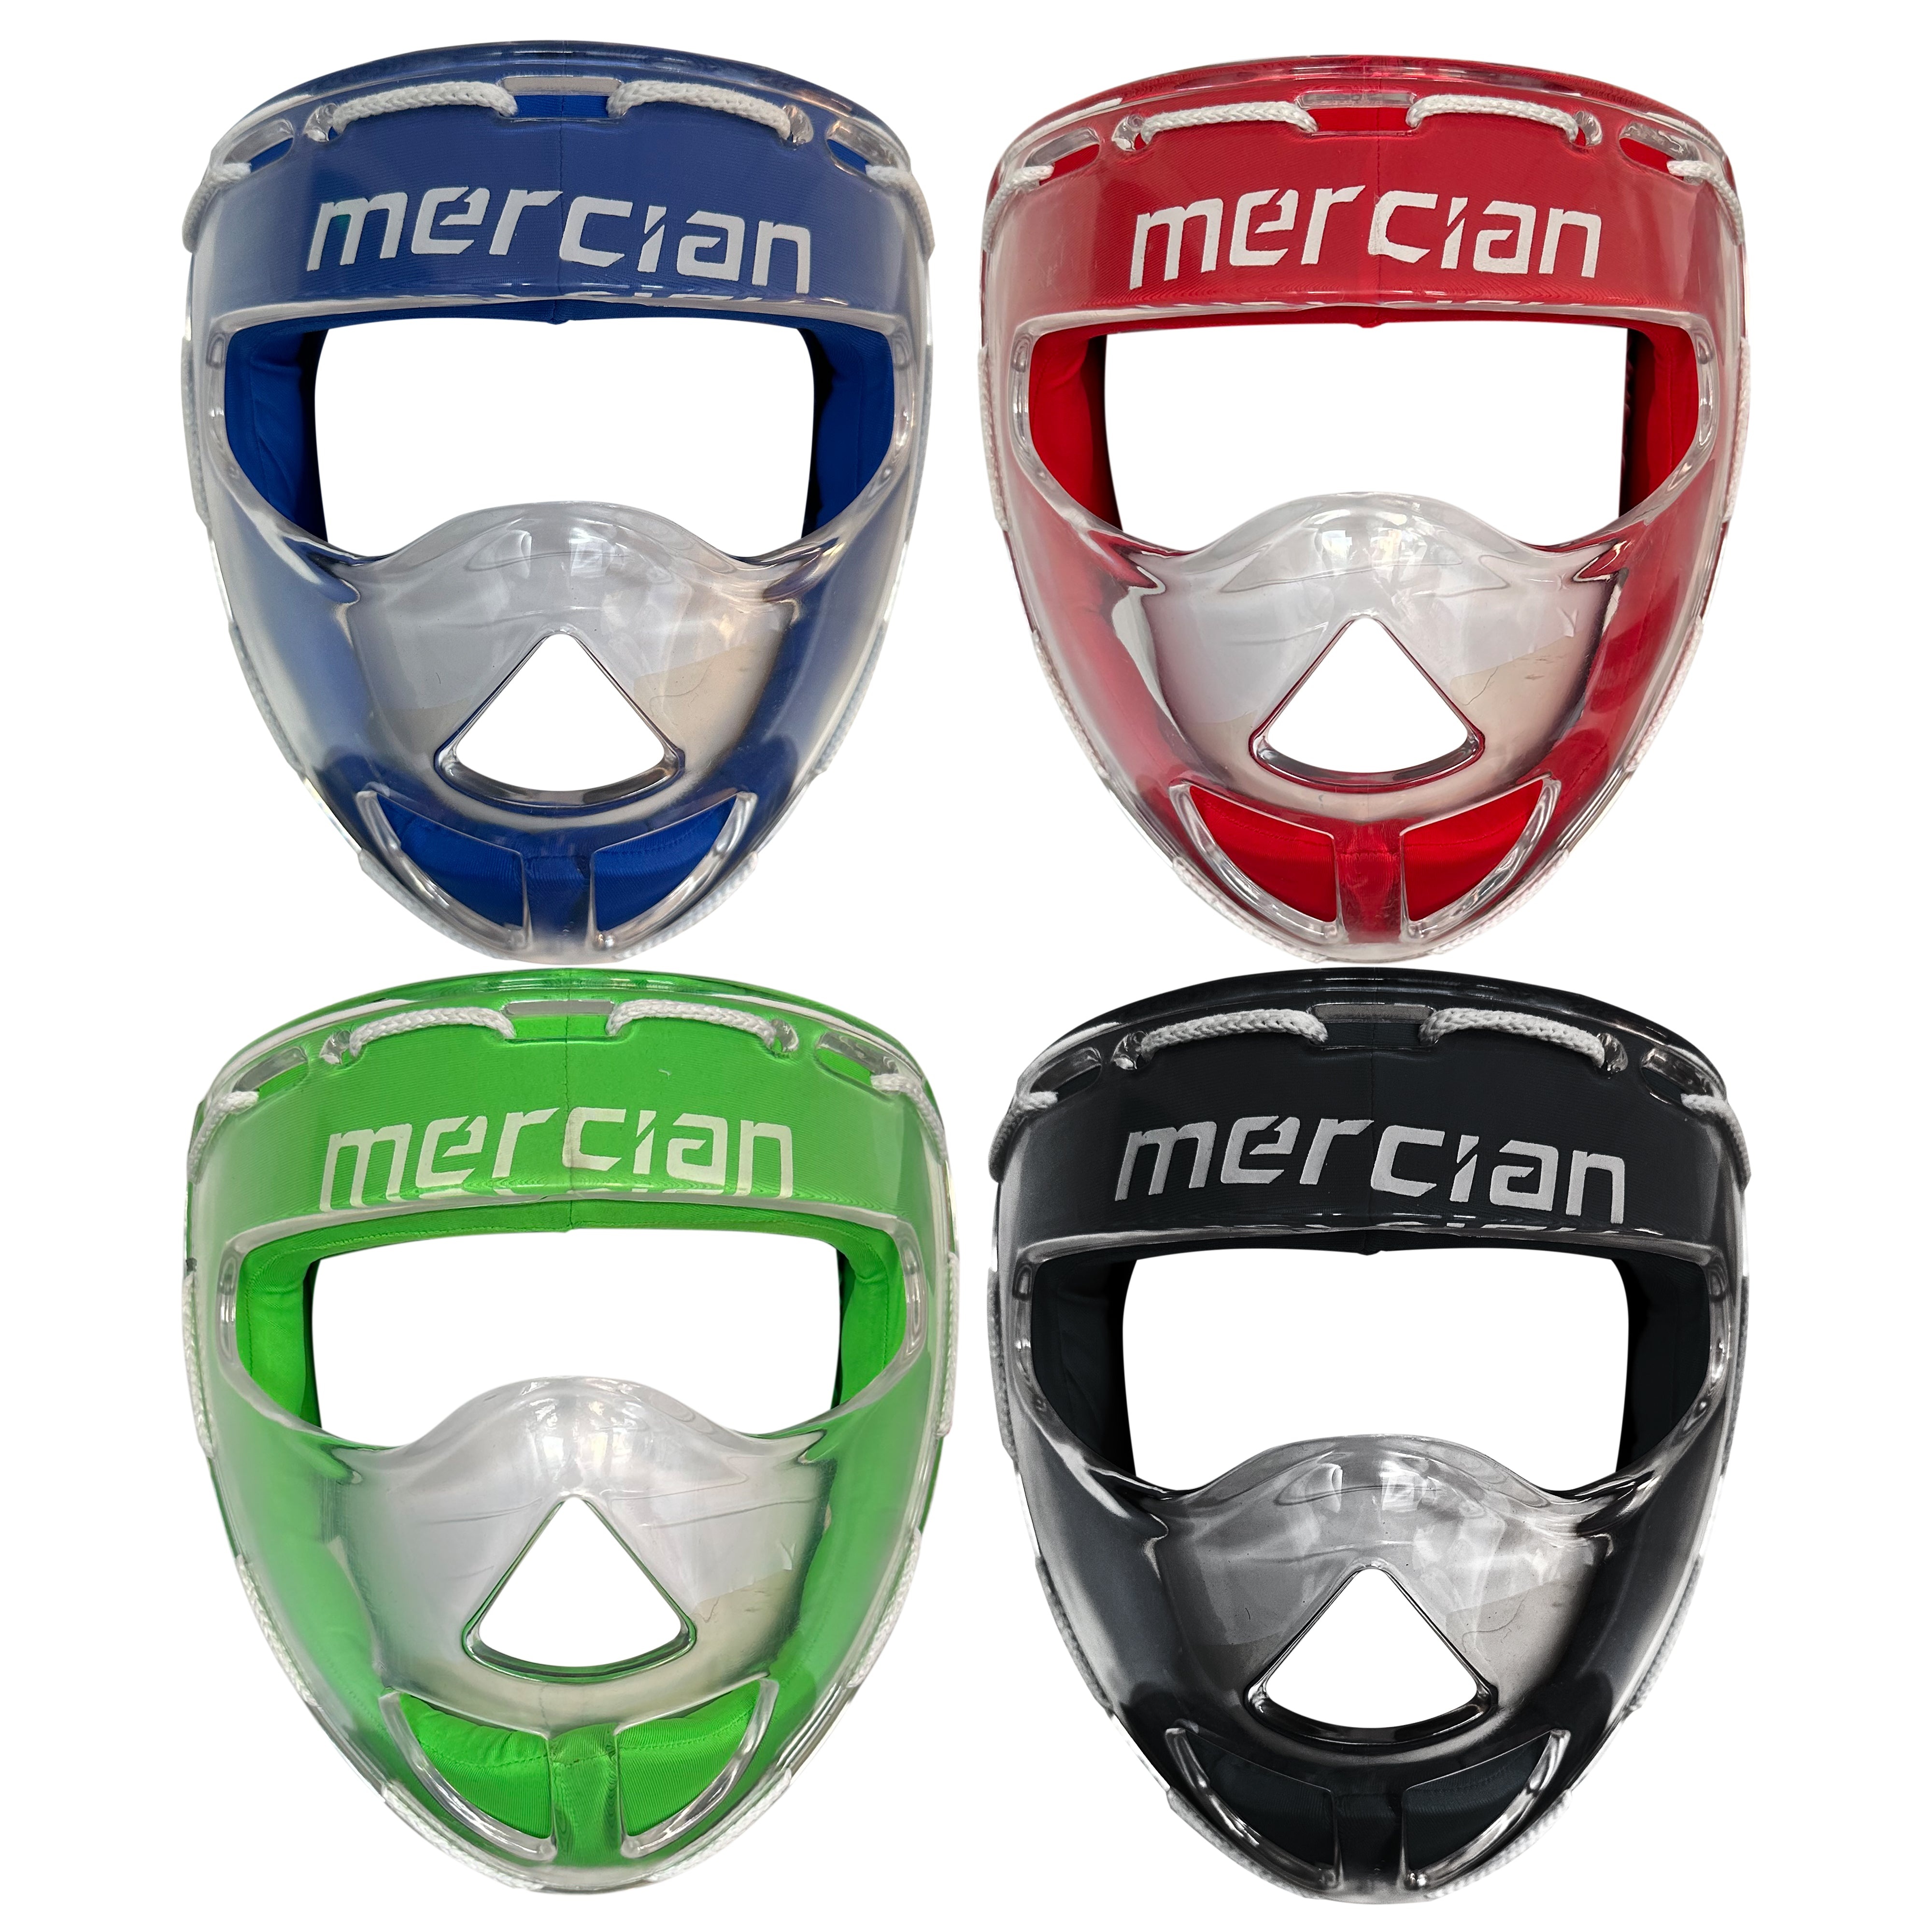
Mercian Evolution Face Mask - set of four
PRODUCT DESCRIPTION Set of four senior Mercian plastic face masks for penalty corner defence. Same protective plastic front shell as the 2020 model now with an improved head-guard. Dual layer foam gives comfort as well as protection and the four available colours mean that every player can see their own mask straight away. One mask per colour in a set of four. Durable plastic outer and dual-foam cushioned interior.
Brand: Mercian
Category: Sporting Goods > Athletics > Field Hockey & Lacrosse > Field Hockey & Lacrosse Protective Gear > Field Hockey & Lacrosse Masks & Goggles